Pescadero, California

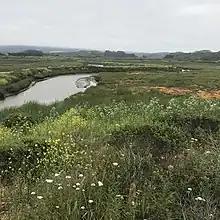
Pescadero Marsh (spring 2017)

Located at the confluence of Pescadero Creek and Butano Creek, the area known as Pescadero Marsh has for decades been a thriving habitat for both migratory and native wildlife. Besides being a refuge and nesting ground for wintering waterfowl, the Marsh is a critical spawning area and nursery for coho salmon, steelhead trout, tidewater goby, and many other threatened or endangered fish, amphibian, crustacean and reptile species.